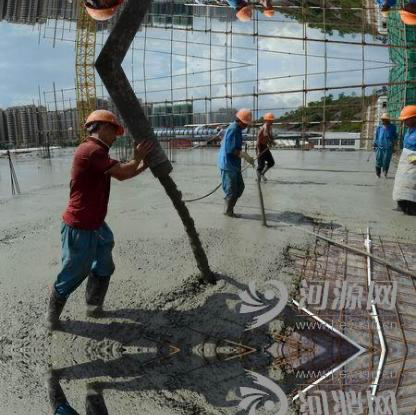
Objects in the image:
label: helmet
label: helmet
label: helmet
label: helmet
label: helmet
label: helmet
label: helmet
label: helmet